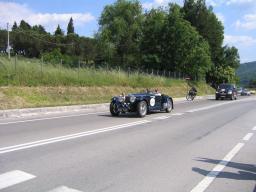
Label: Background_without_leaves